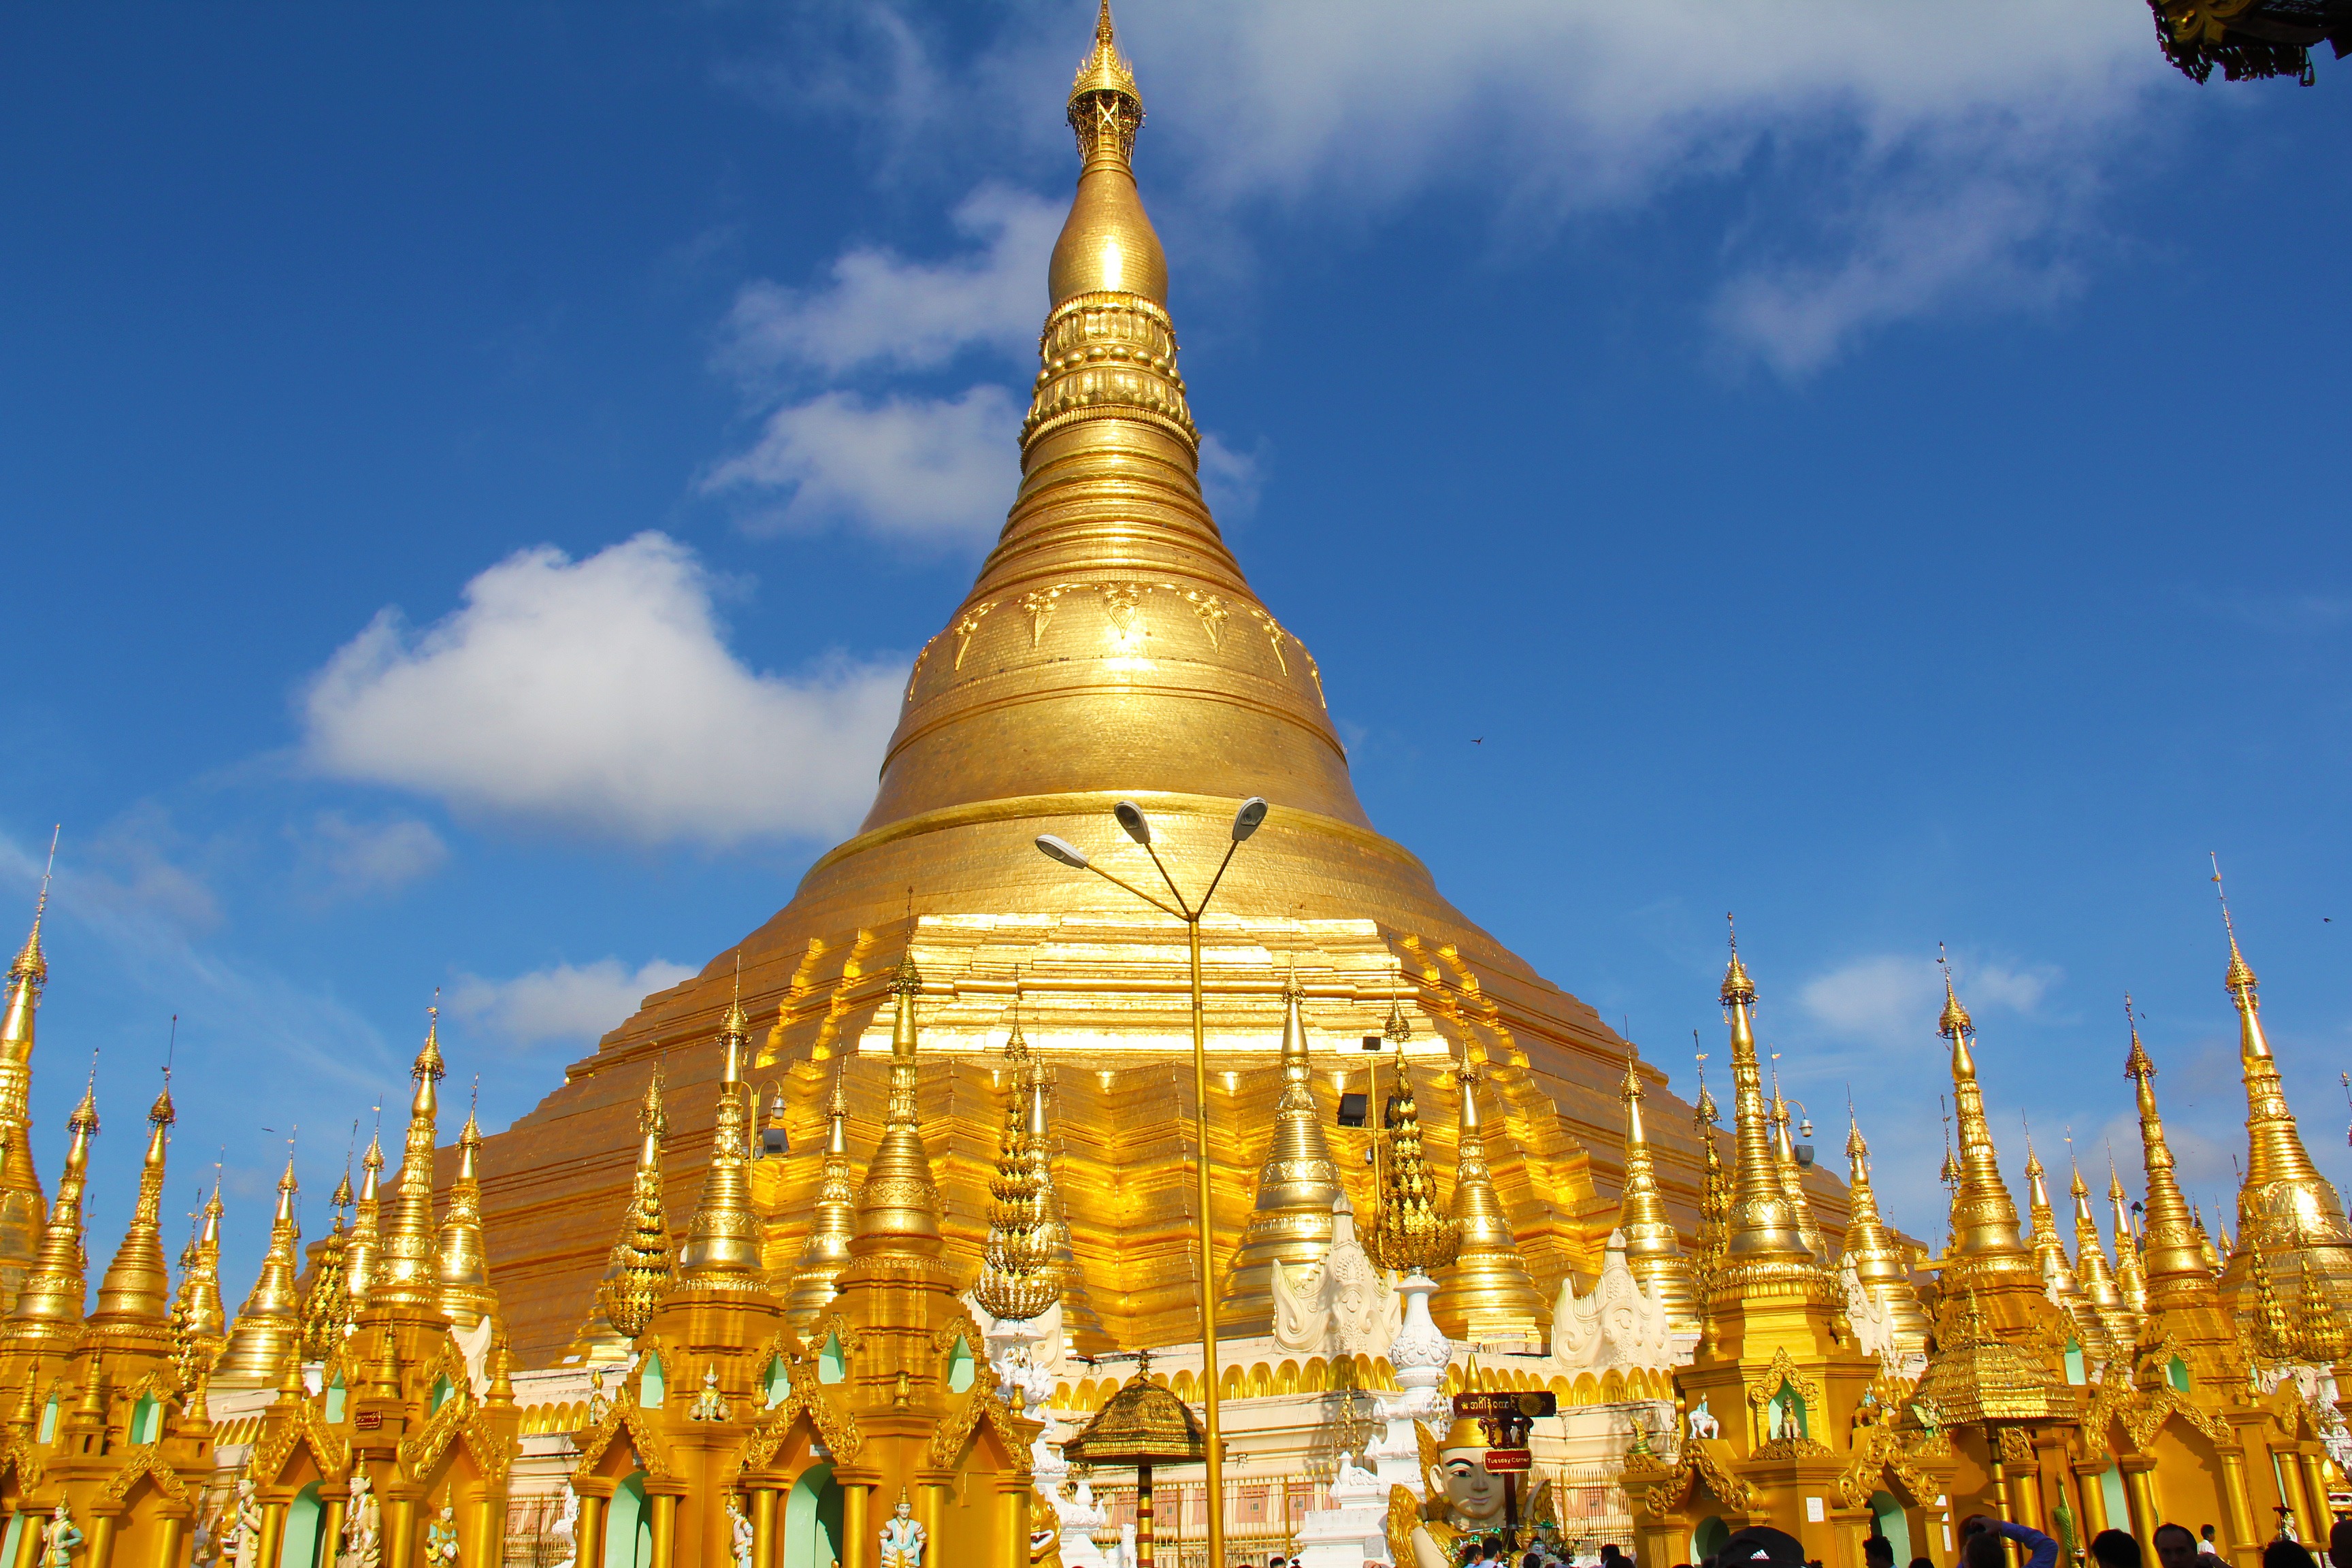
tower, landmark, place of worship, temple, golden temple, pagoda, stupa, wat, myanmar, yangon, shwedagon pagoda, hindu temple, historic site